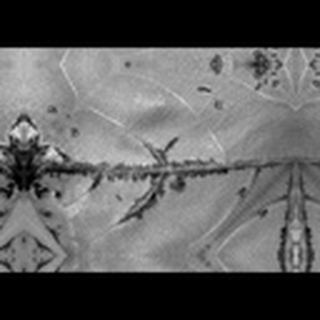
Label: cotton_bacterial_blight